Edmond H. Barmore

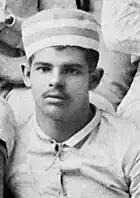
Barmore in 1879

Barmore enrolled in the Literary Department at the University of Michigan in October 1878. In the spring of 1879, a group of students formed the university's first college football team. Barmore played at the halfback position on the 1879 Michigan Wolverines football team and participated in the first Michigan football team, a victory over Racine College played at White Stockings Park in Chicago. The following year, he played for the undefeated 1880 Michigan Wolverines football team and was the first Michigan Wolverines player to hold the position of quarterback. While attending Michigan, Barmore was also Director of the Athletic Association and a prize winner in long-distance running. He was also a member of the Zeta Psi fraternity at Michigan. Barmore left Michigan in June 1881.